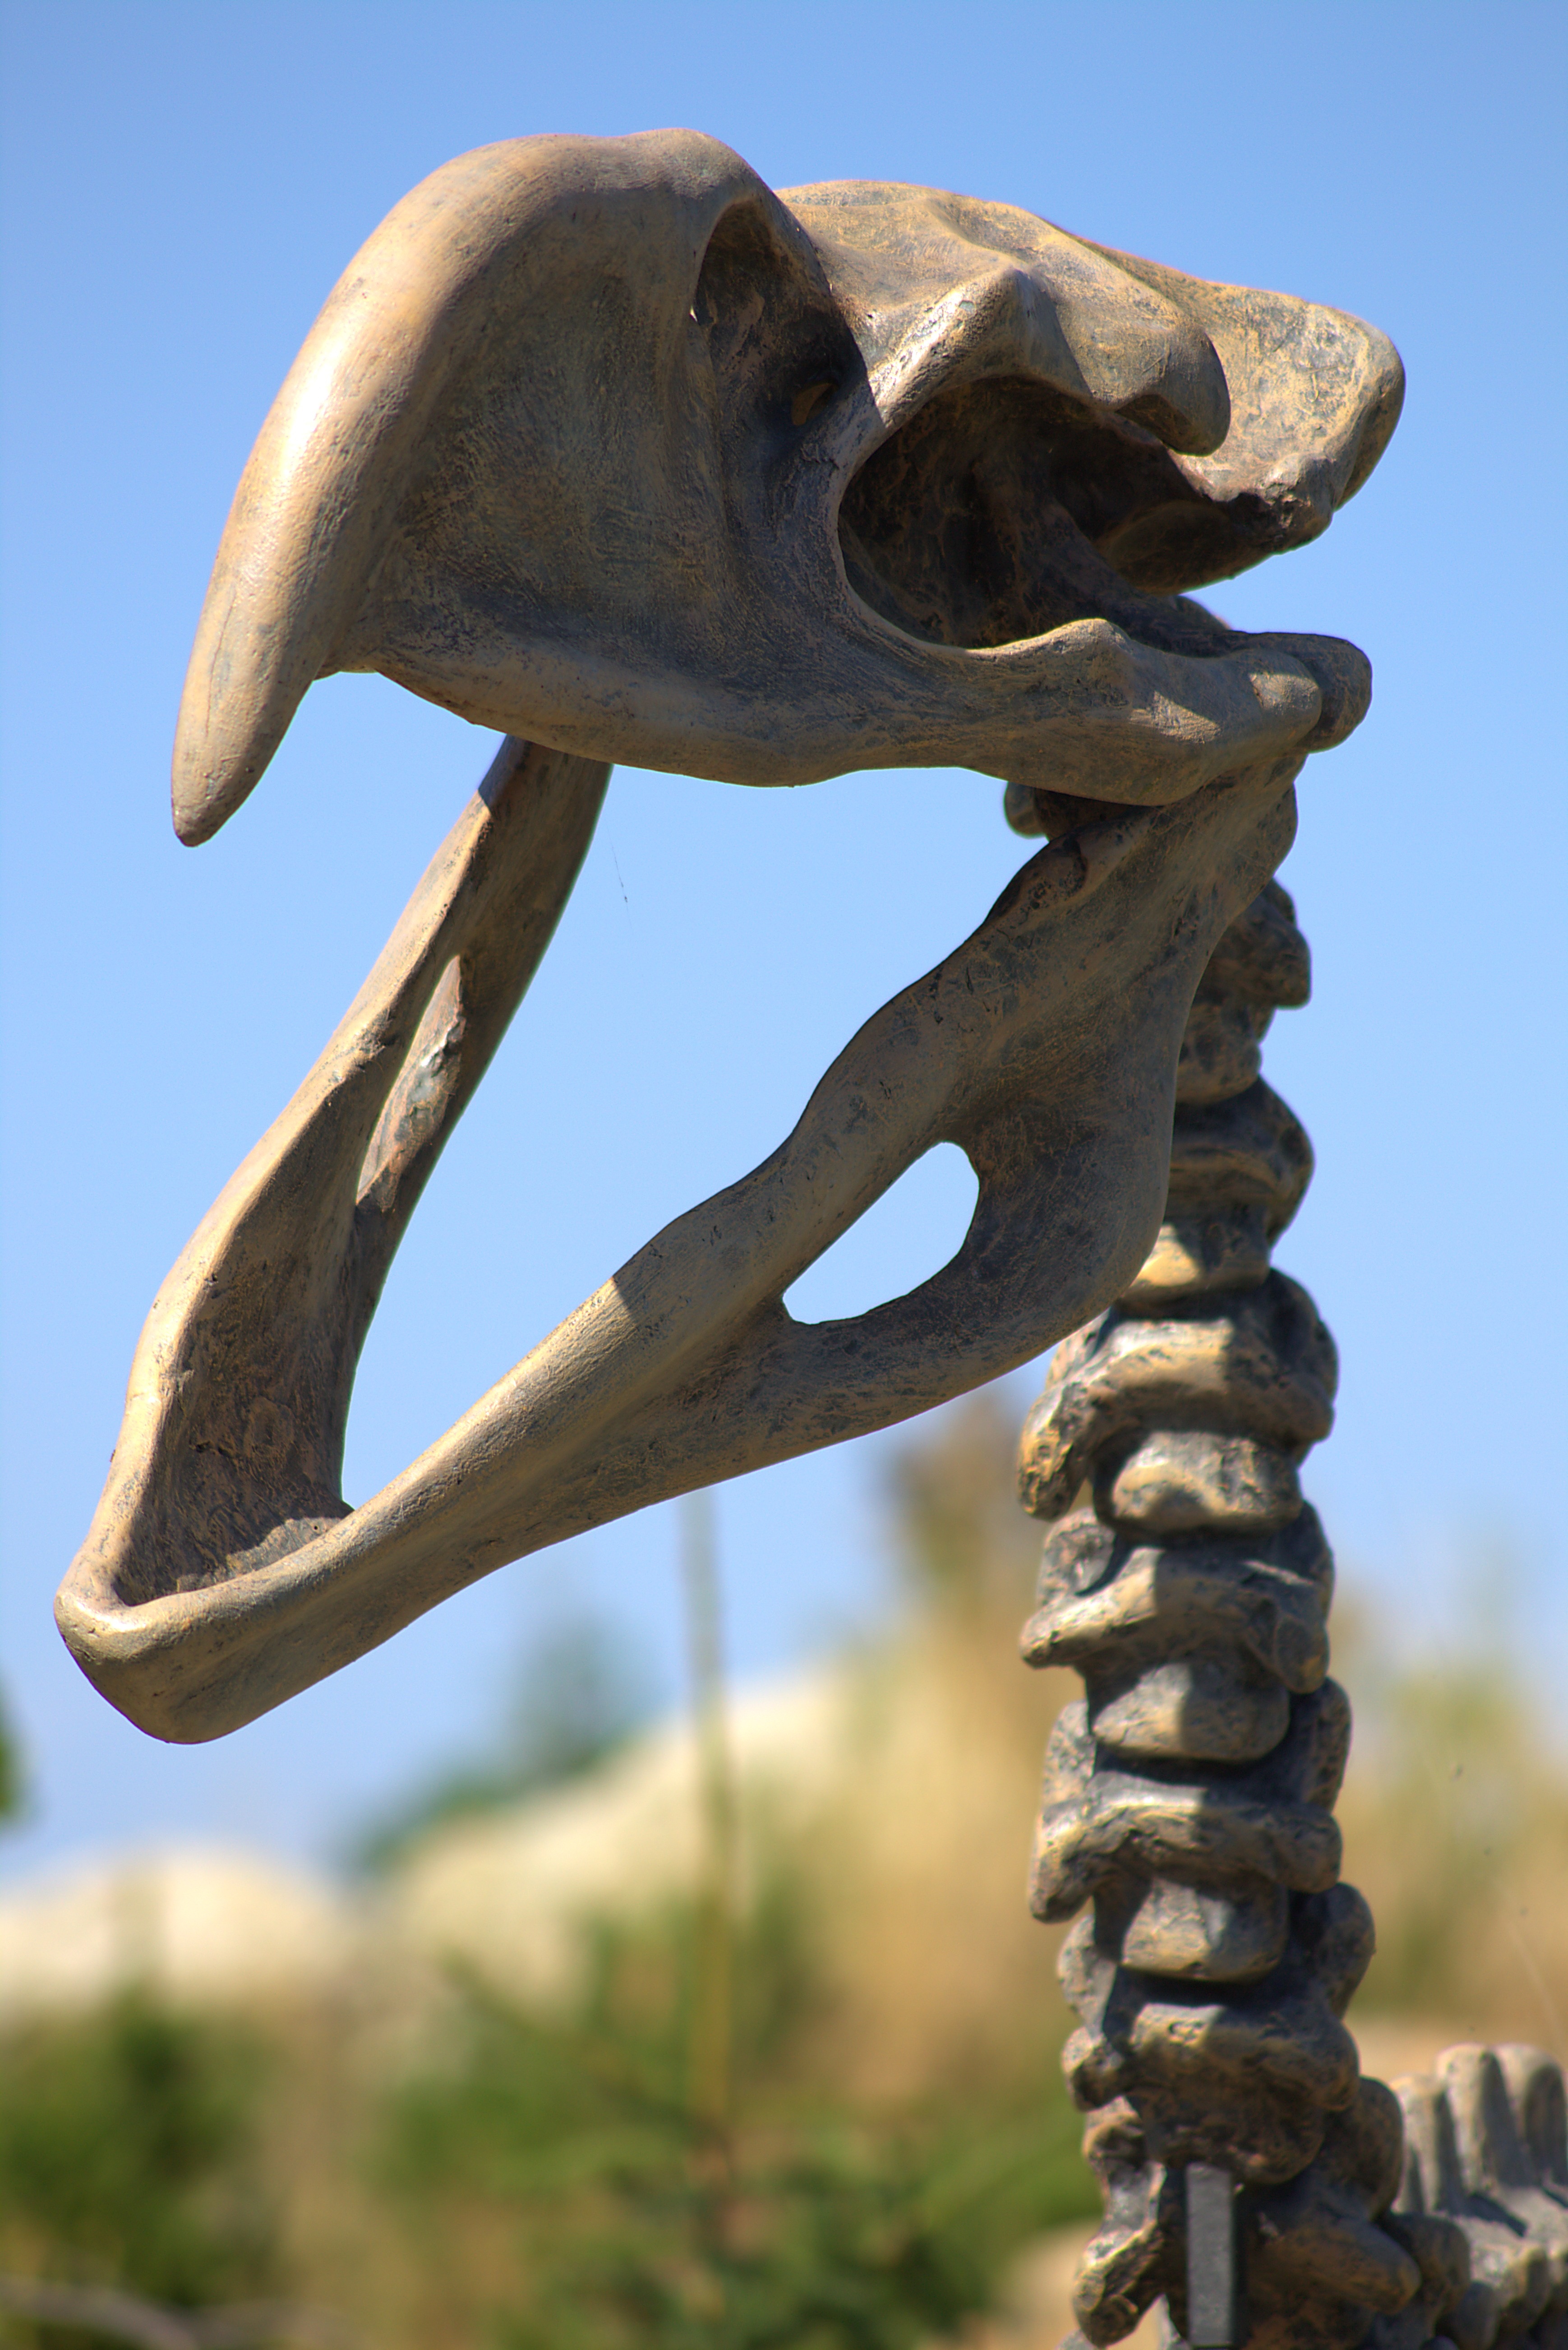
monument, statue, frame, bone, sculpture, art, skeleton, fossil, carving, dinosaur, skull bone, prehistoric times, ancient history